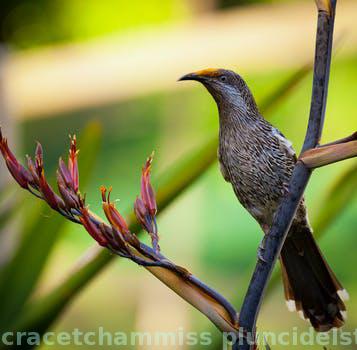
Label: Watermark